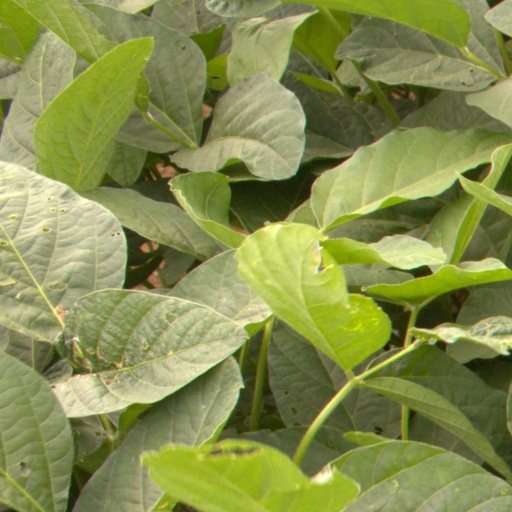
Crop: soybean